Leader of the Opposition (United Kingdom)

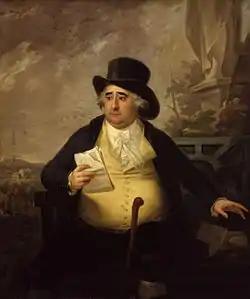
Charles James Fox, Leader of the Opposition 1783–1806

For there to be a recognised Leader of the Opposition, it is necessary for there to be a sufficiently cohesive opposition to need a formal leader. The emergence of the office thus coincided with the period when wholly united parties (Whig and Tory, governments and oppositions) became the norm. This situation was normalized in the Parliament of 1807–1812 when the members of the Grenvillite and Foxite Whig factions resolved to maintain a joint, dual-house leadership for the whole party.